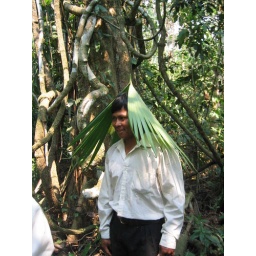
cat in hat